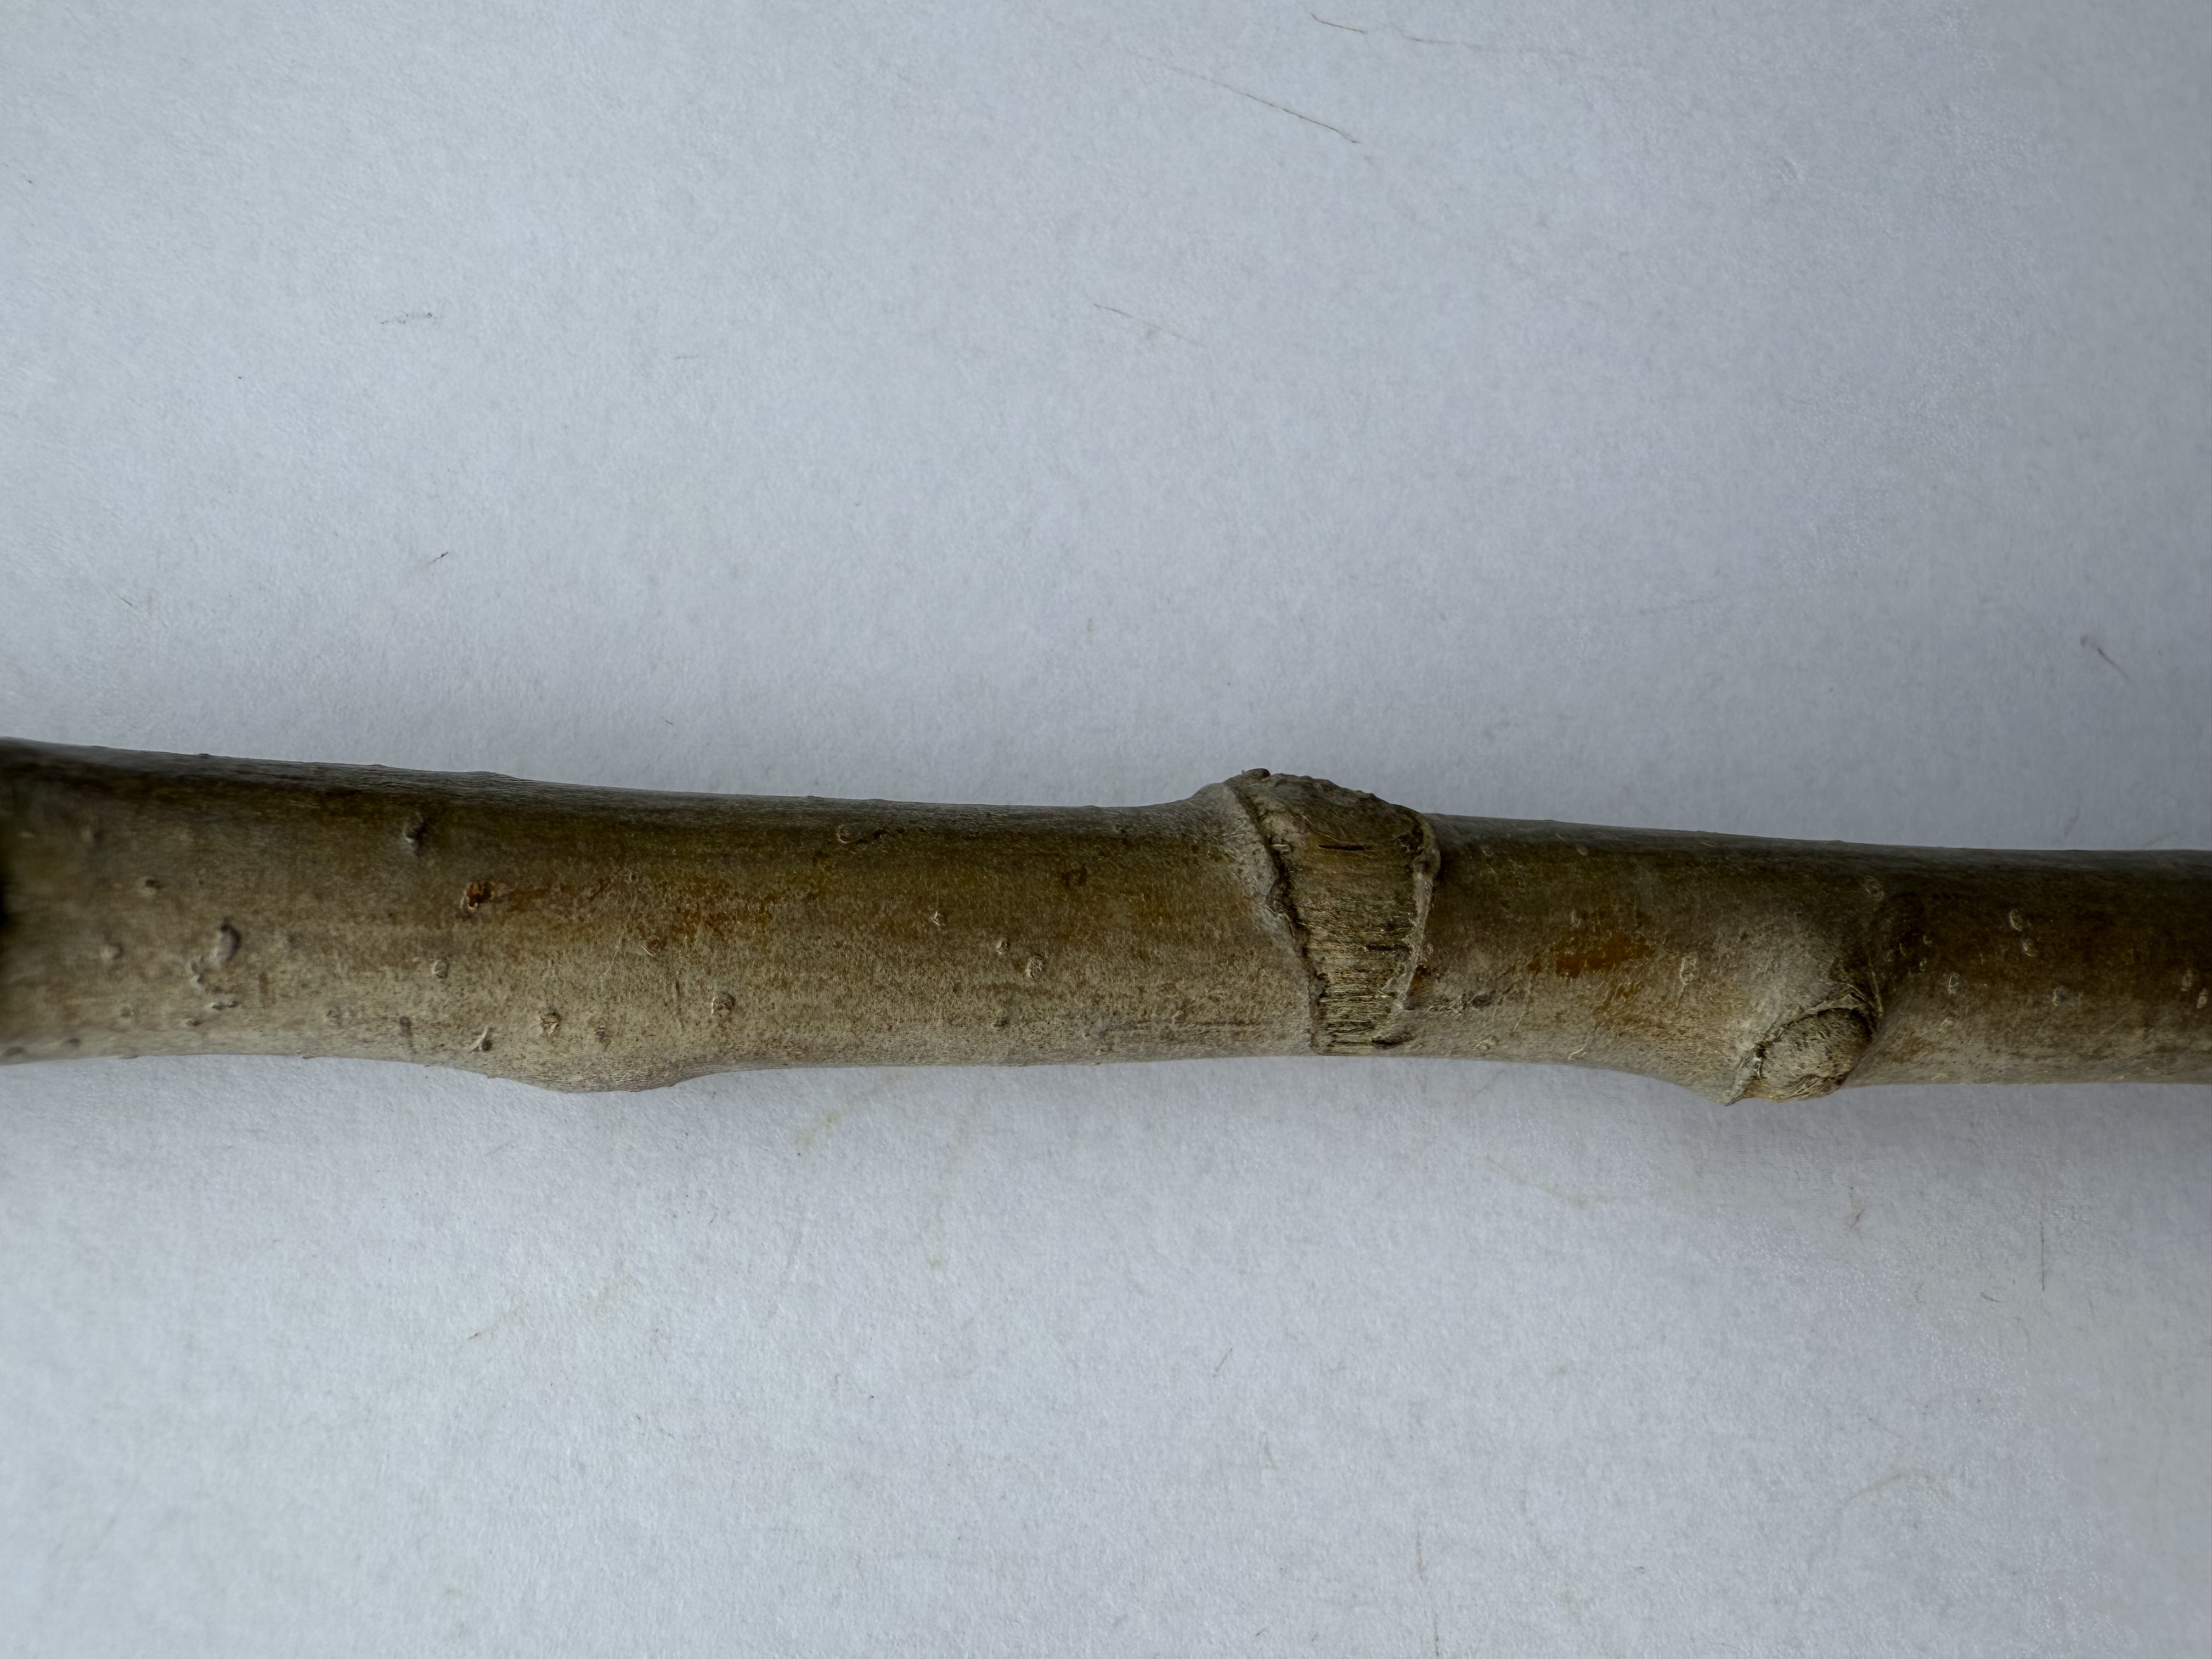
Variety: Egrisap Pear